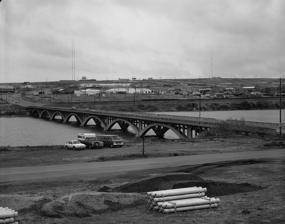
Building: Tenth Street Bridge (Great Falls, Montana)
Country: United States of America
Year built: 1920
United States historic place Tenth Street Bridge U.S. National Register of Historic Places Tenth Street Bridge in 1980 Show map of Montana Show map of the United States Location Great Falls, Montana Coordinates 47°31′14″N 111°17′25″W / 47.52056°N 111.29028°W / 47.52056; -111.29028 Built 1920 Architect George Shanley, Ralph Adams NRHP reference No. 96000480 Added to NRHP April 25, 1996 The Tenth Street Bridge is a concrete arch bridge in Great Falls, Montana , spanning the Missouri River . The bridge was designed by engineer Ralph Adams of Spokane, Washington and Great Falls architect George Shanley , and was completed in 1920. It was the longest open-spandrel ribbed concrete arch bridge in Montana. The construction of a new bridge at Ninth Street in the 1990s made the bridge redundant, and it was proposed for demolition. Preservationists successfully diverted demolition funds to bridge preservation, and the bridge was renovated to function as a pedestrian bridge between Great Falls and the Black Eagle community. See also List of bridges documented by the Historic American Engineering Record in Montana References